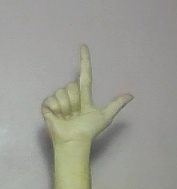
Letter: laam